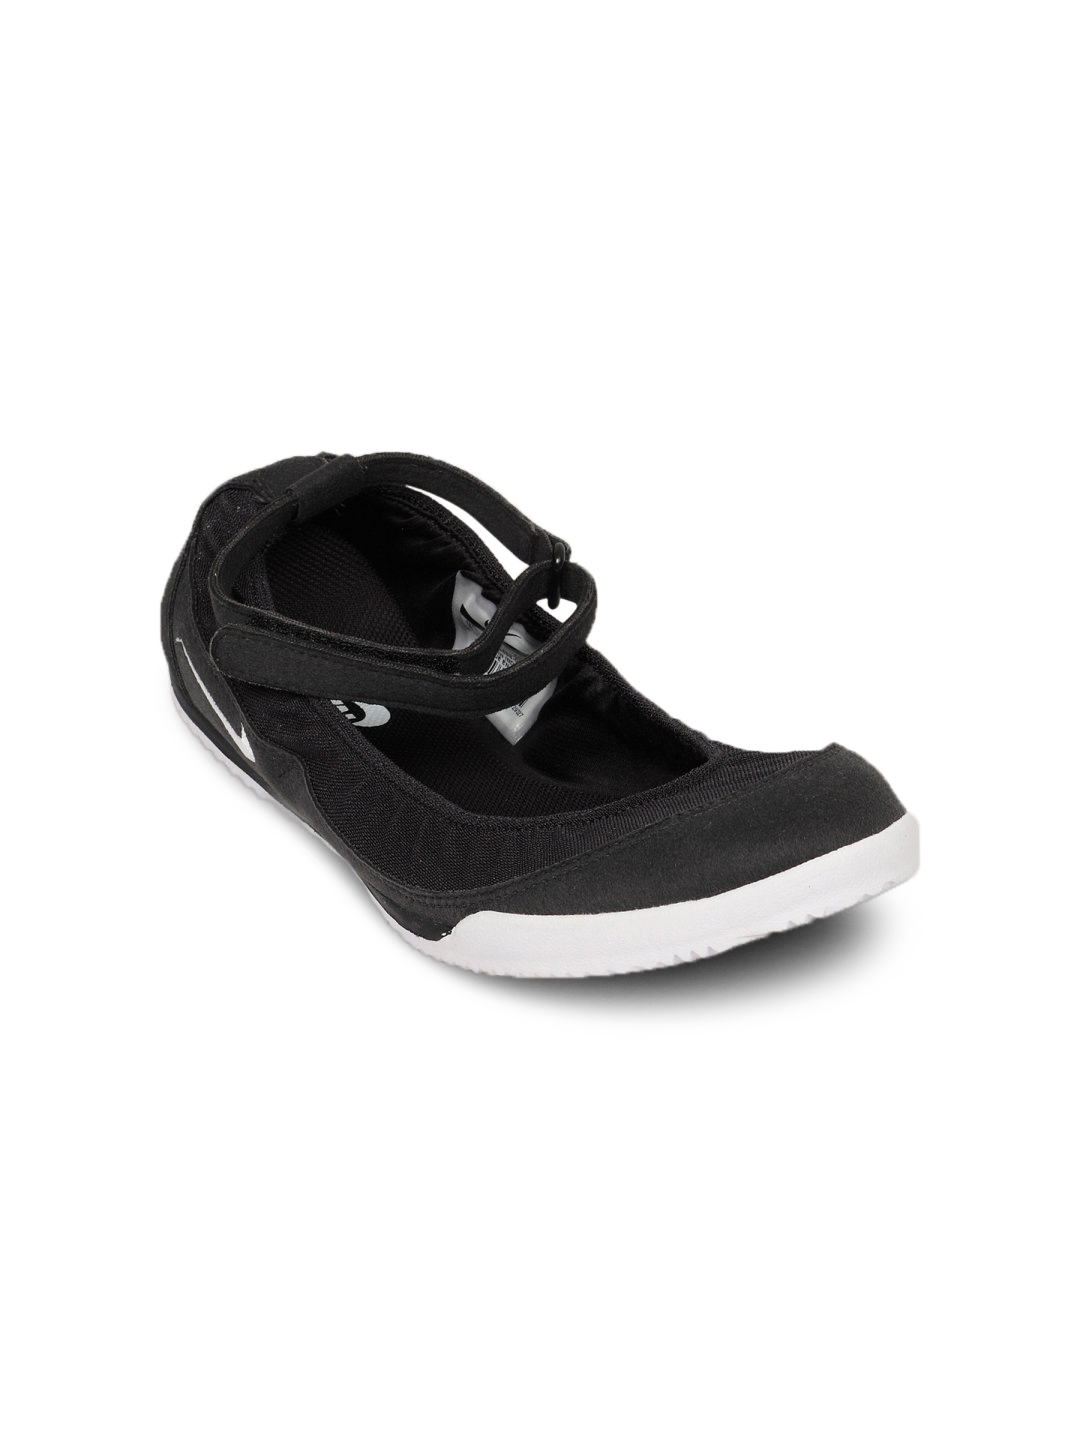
Nike Women Tenkay Slip Black Shoe
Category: Footwear / Shoes / Casual Shoes
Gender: Women
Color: Black
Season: Summer 2011
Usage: Casual